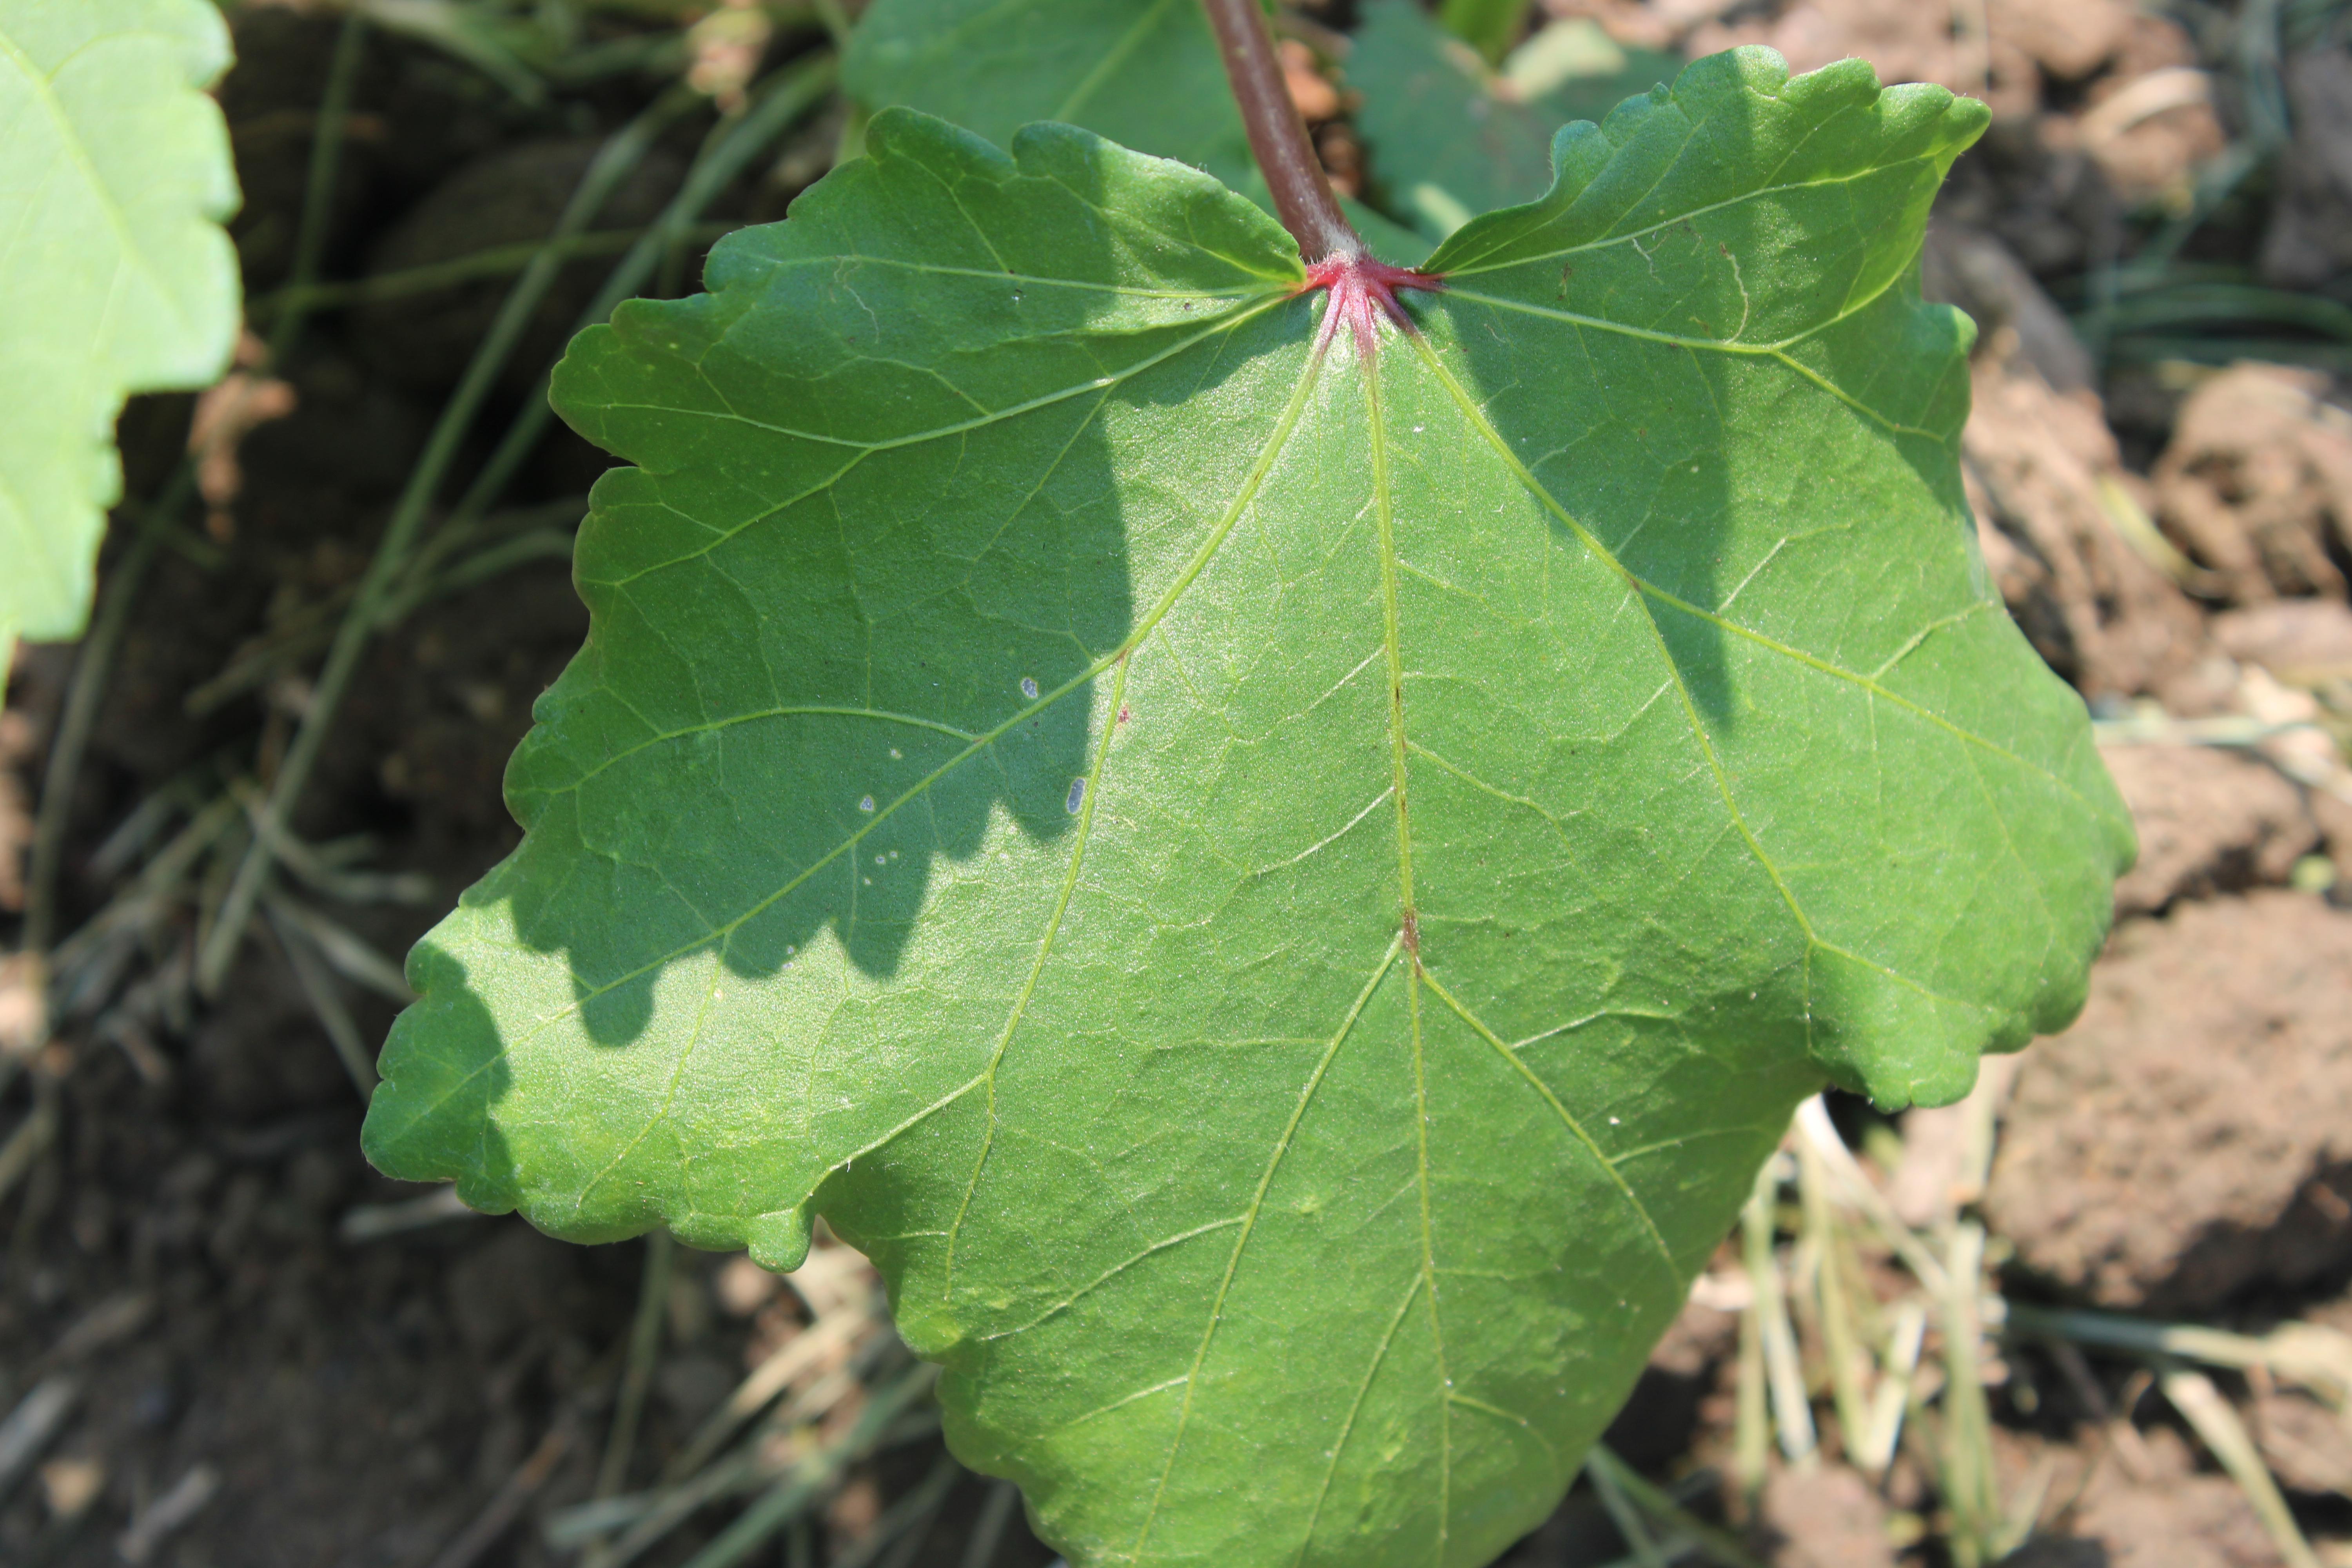
Label: Healthy